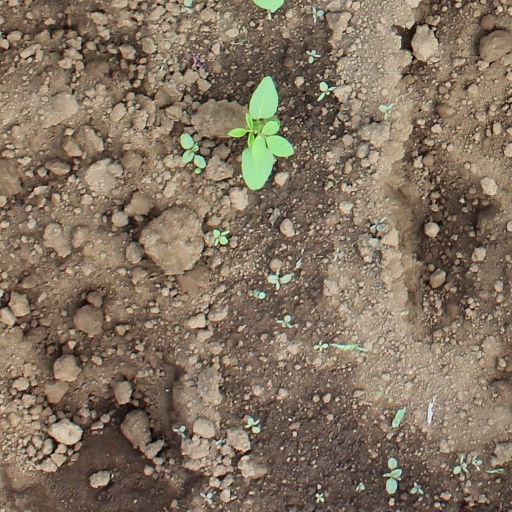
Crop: soybean